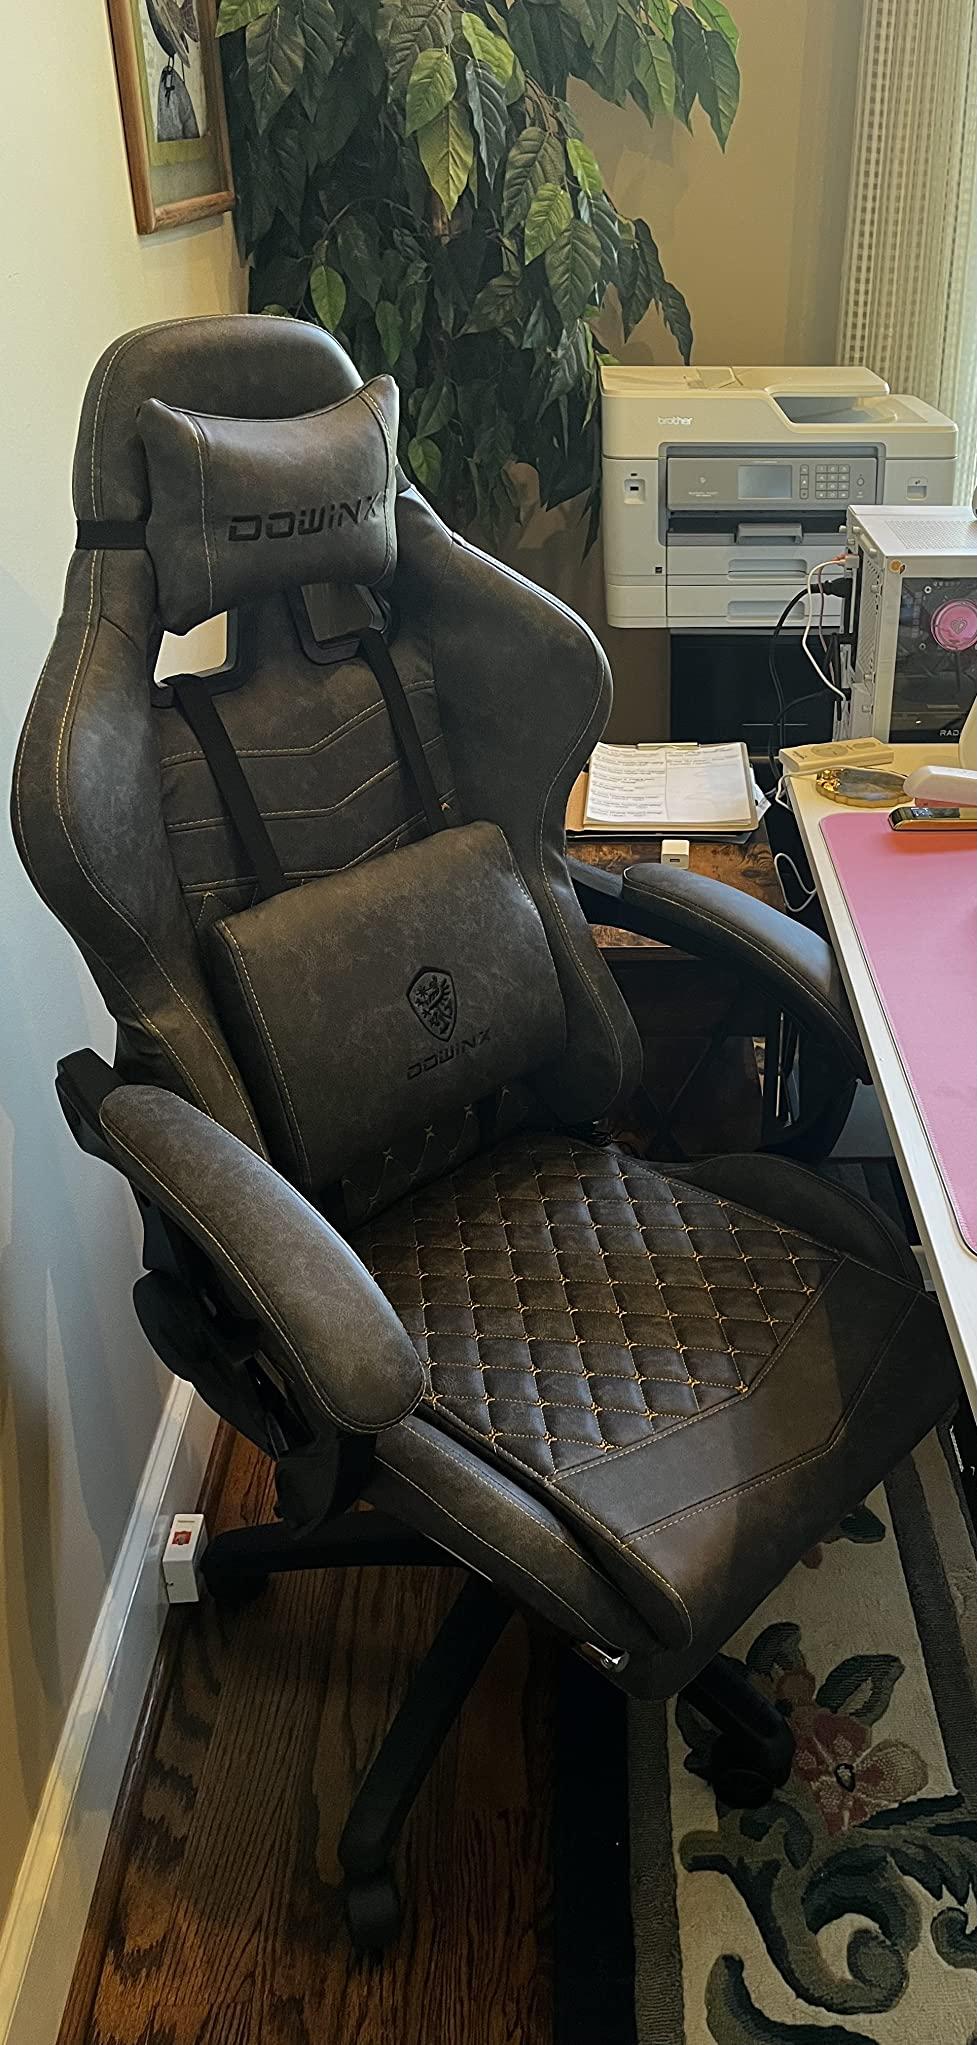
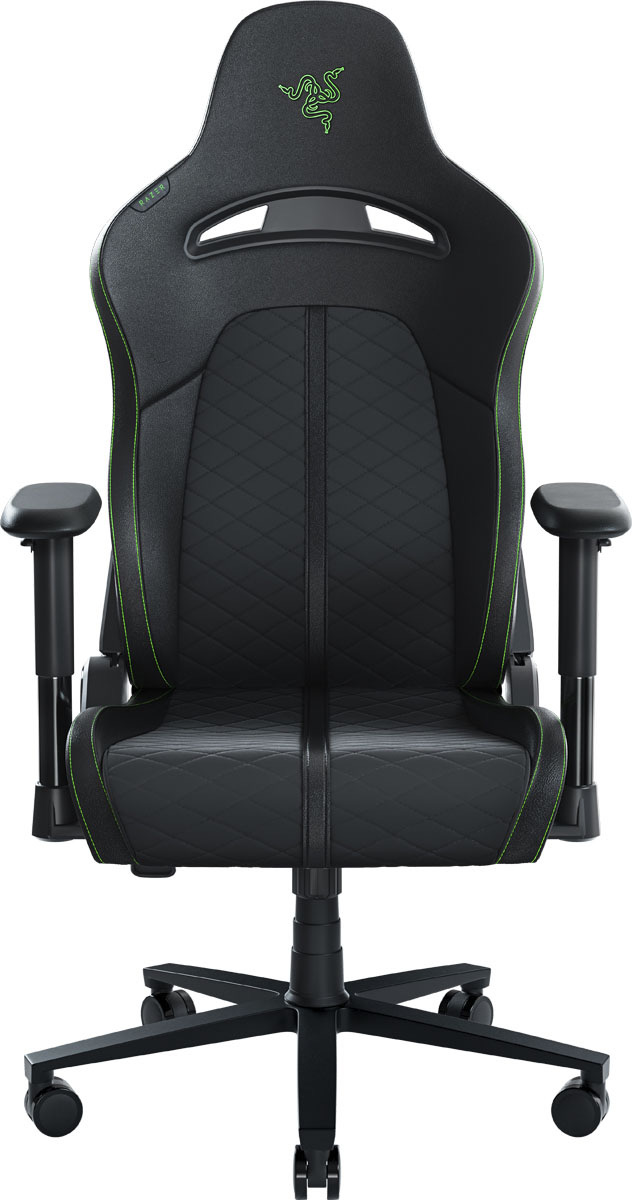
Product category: items_chair
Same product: no